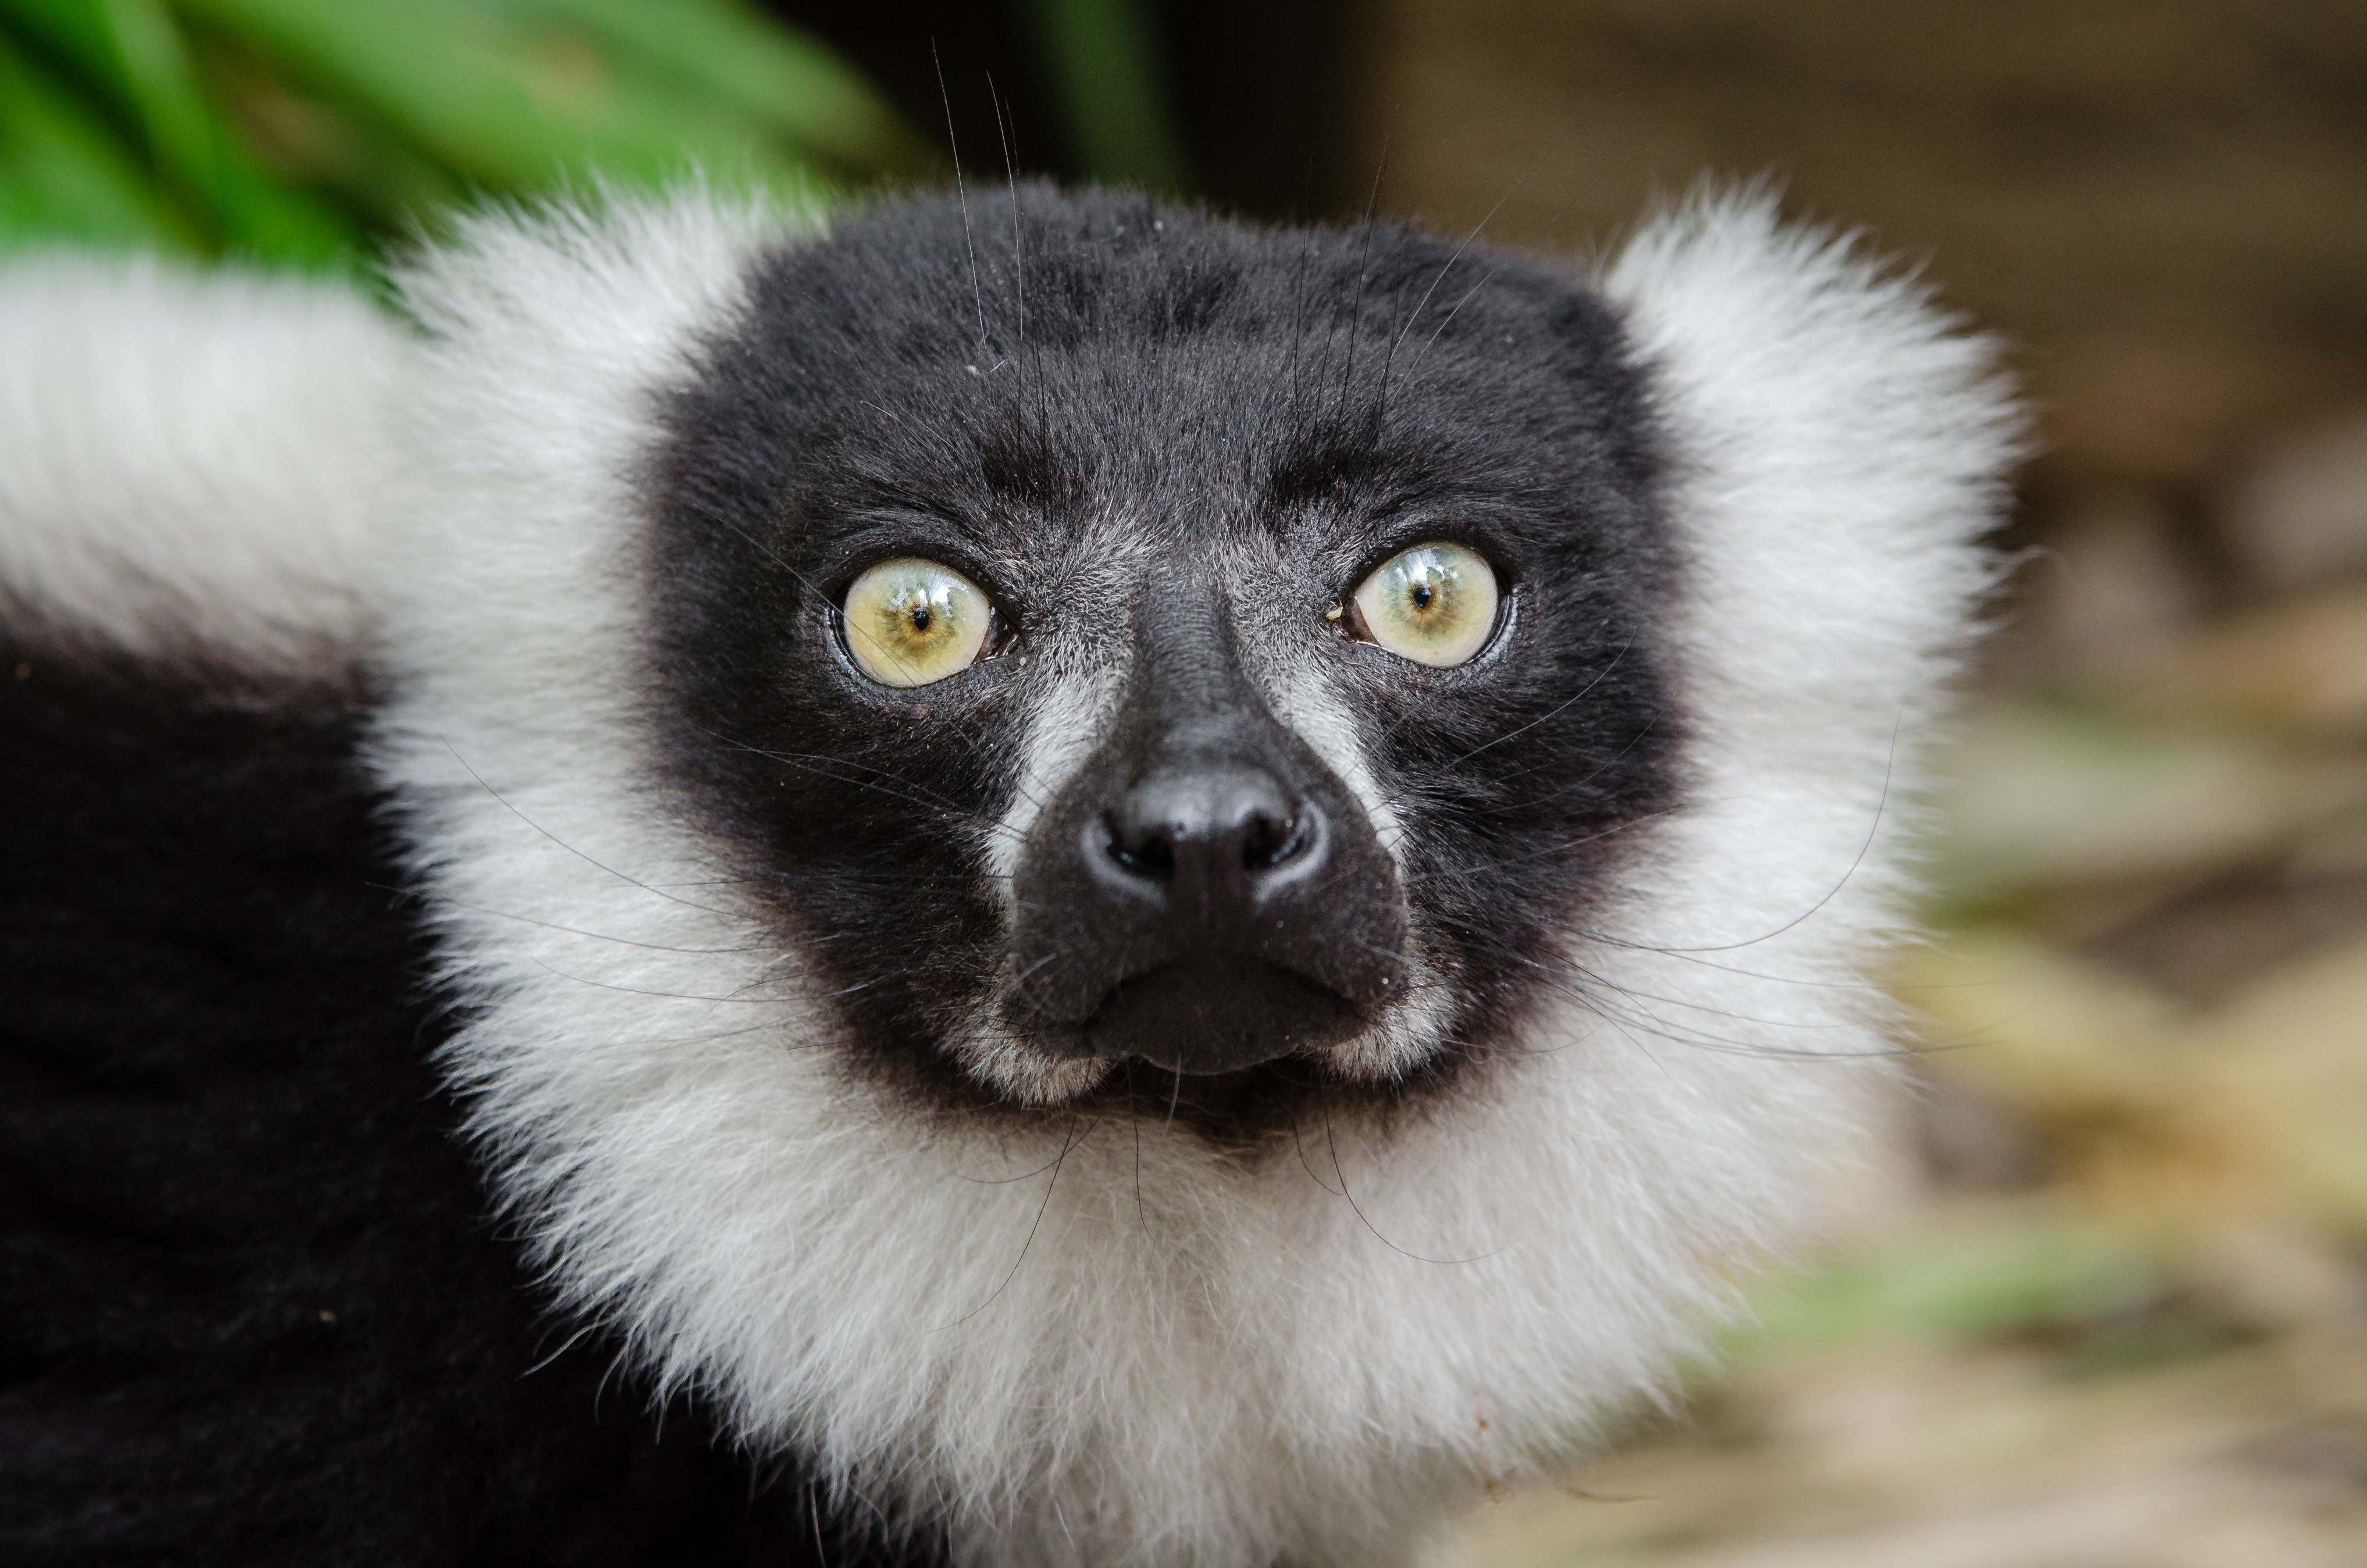
animal, wildlife, zoo, mammal, fauna, primate, close up, whiskers, madagascar, vertebrate, lemur